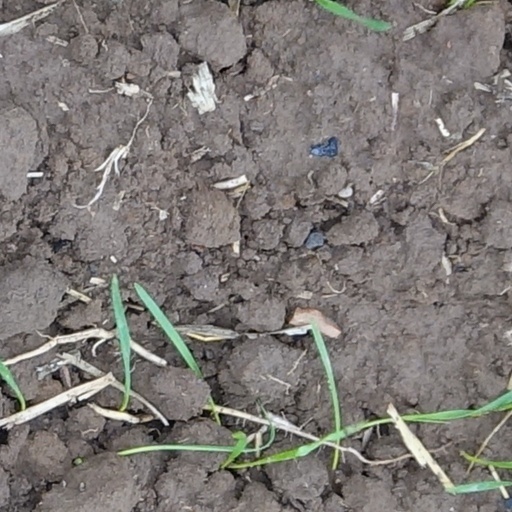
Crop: wheat